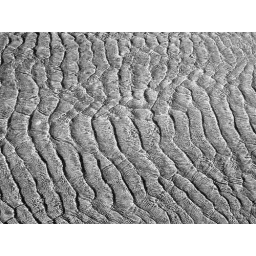
Photo of water on a beach in Porto Viejo, Costa Rica